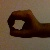
The image shows a hand gesture representing the number 0 in Indian Sign Language.